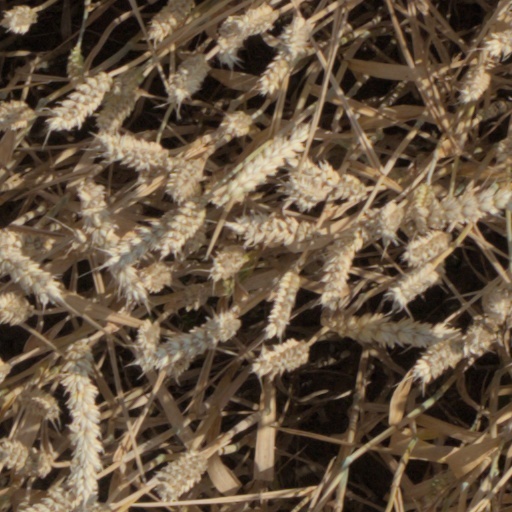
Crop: wheat